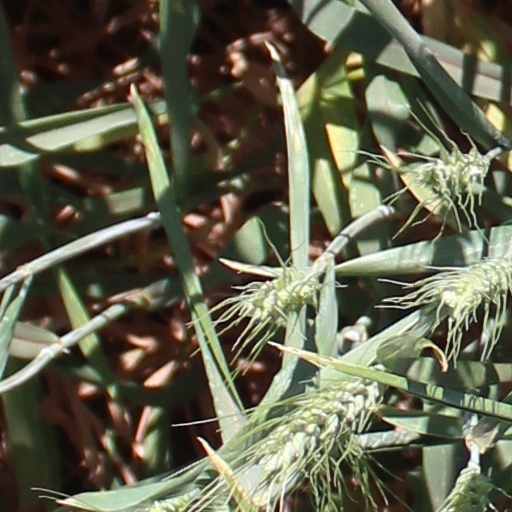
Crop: wheat